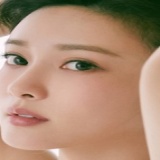
diễn viên Lý Khê Nhuế